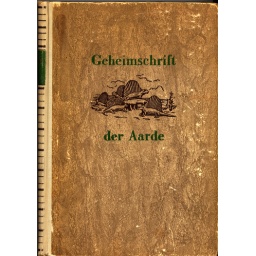
1941. The best images in this book are black and white reproductions of Charles Knight paintings and murals.